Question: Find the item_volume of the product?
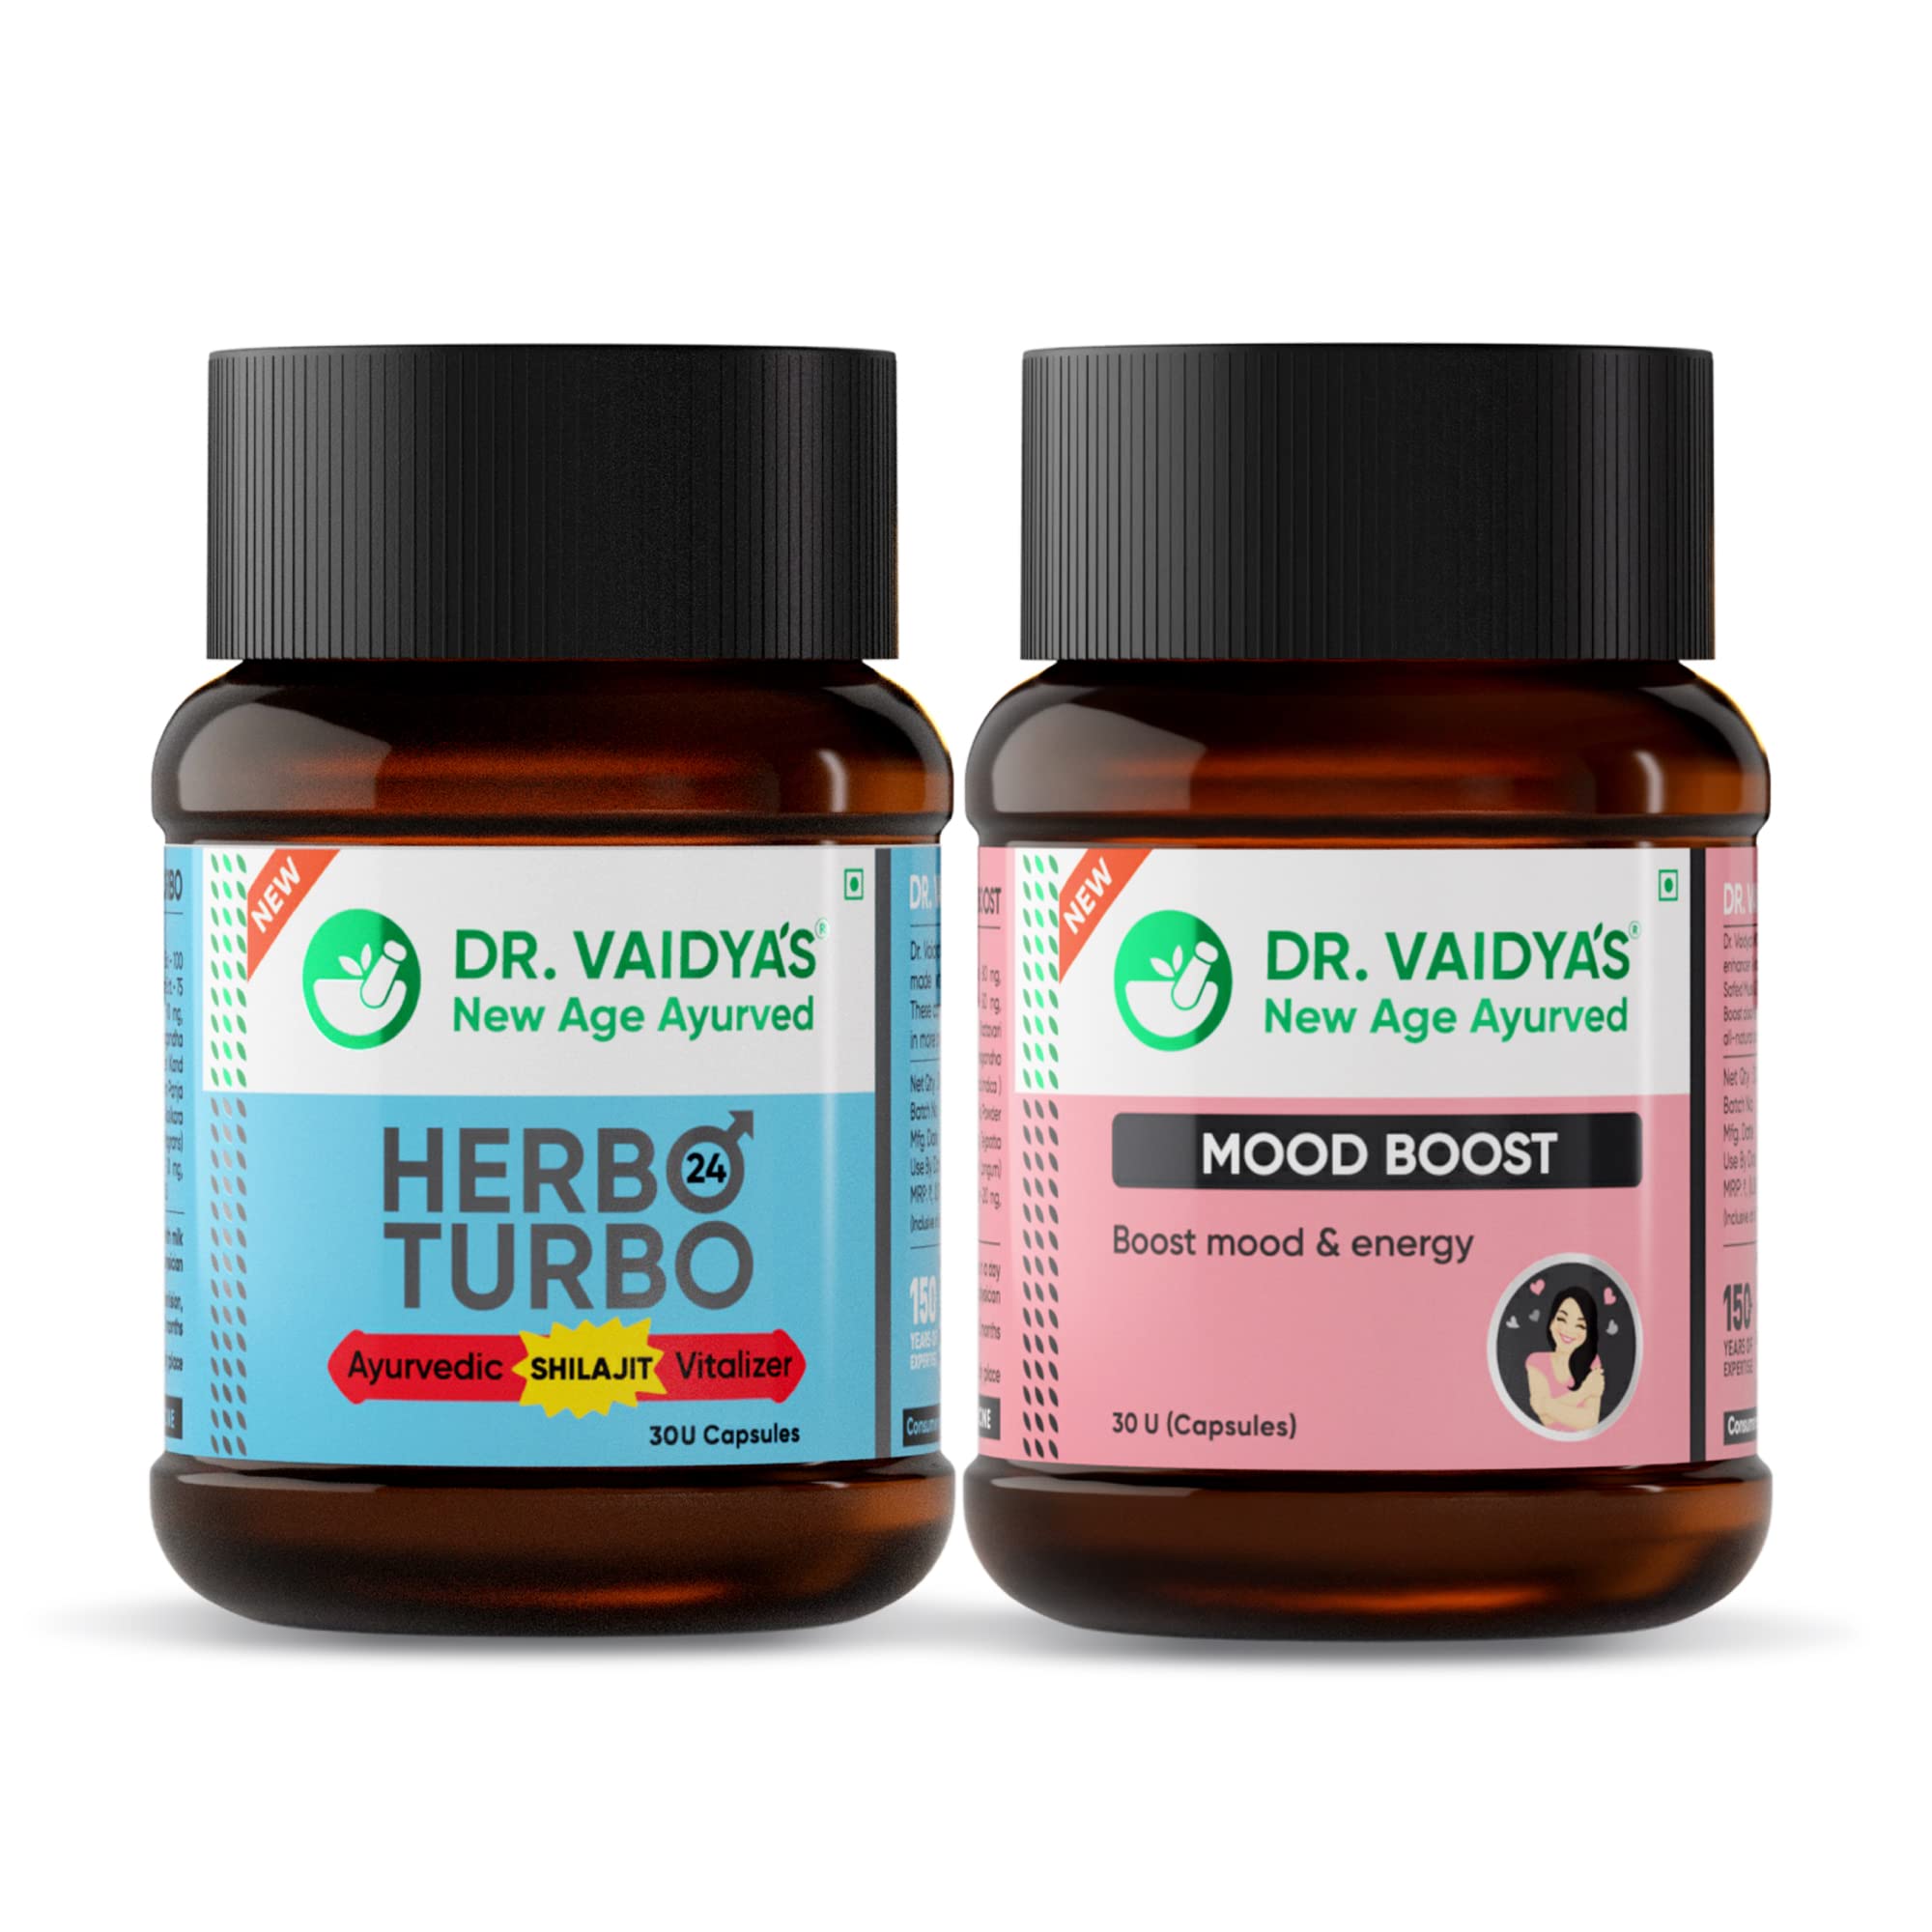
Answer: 8.0 litre